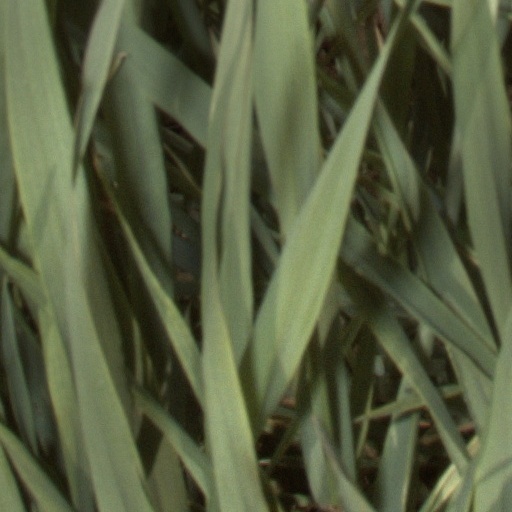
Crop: wheat